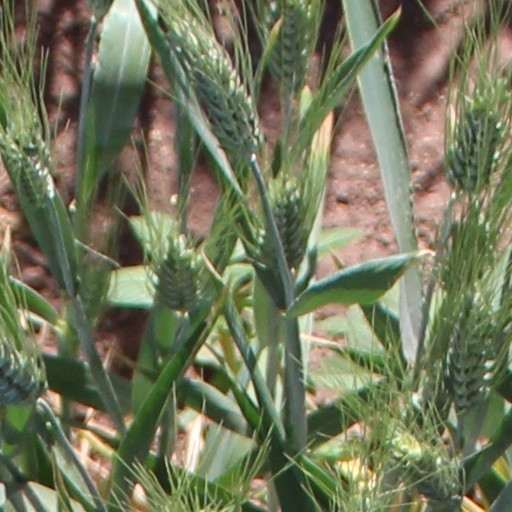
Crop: wheat